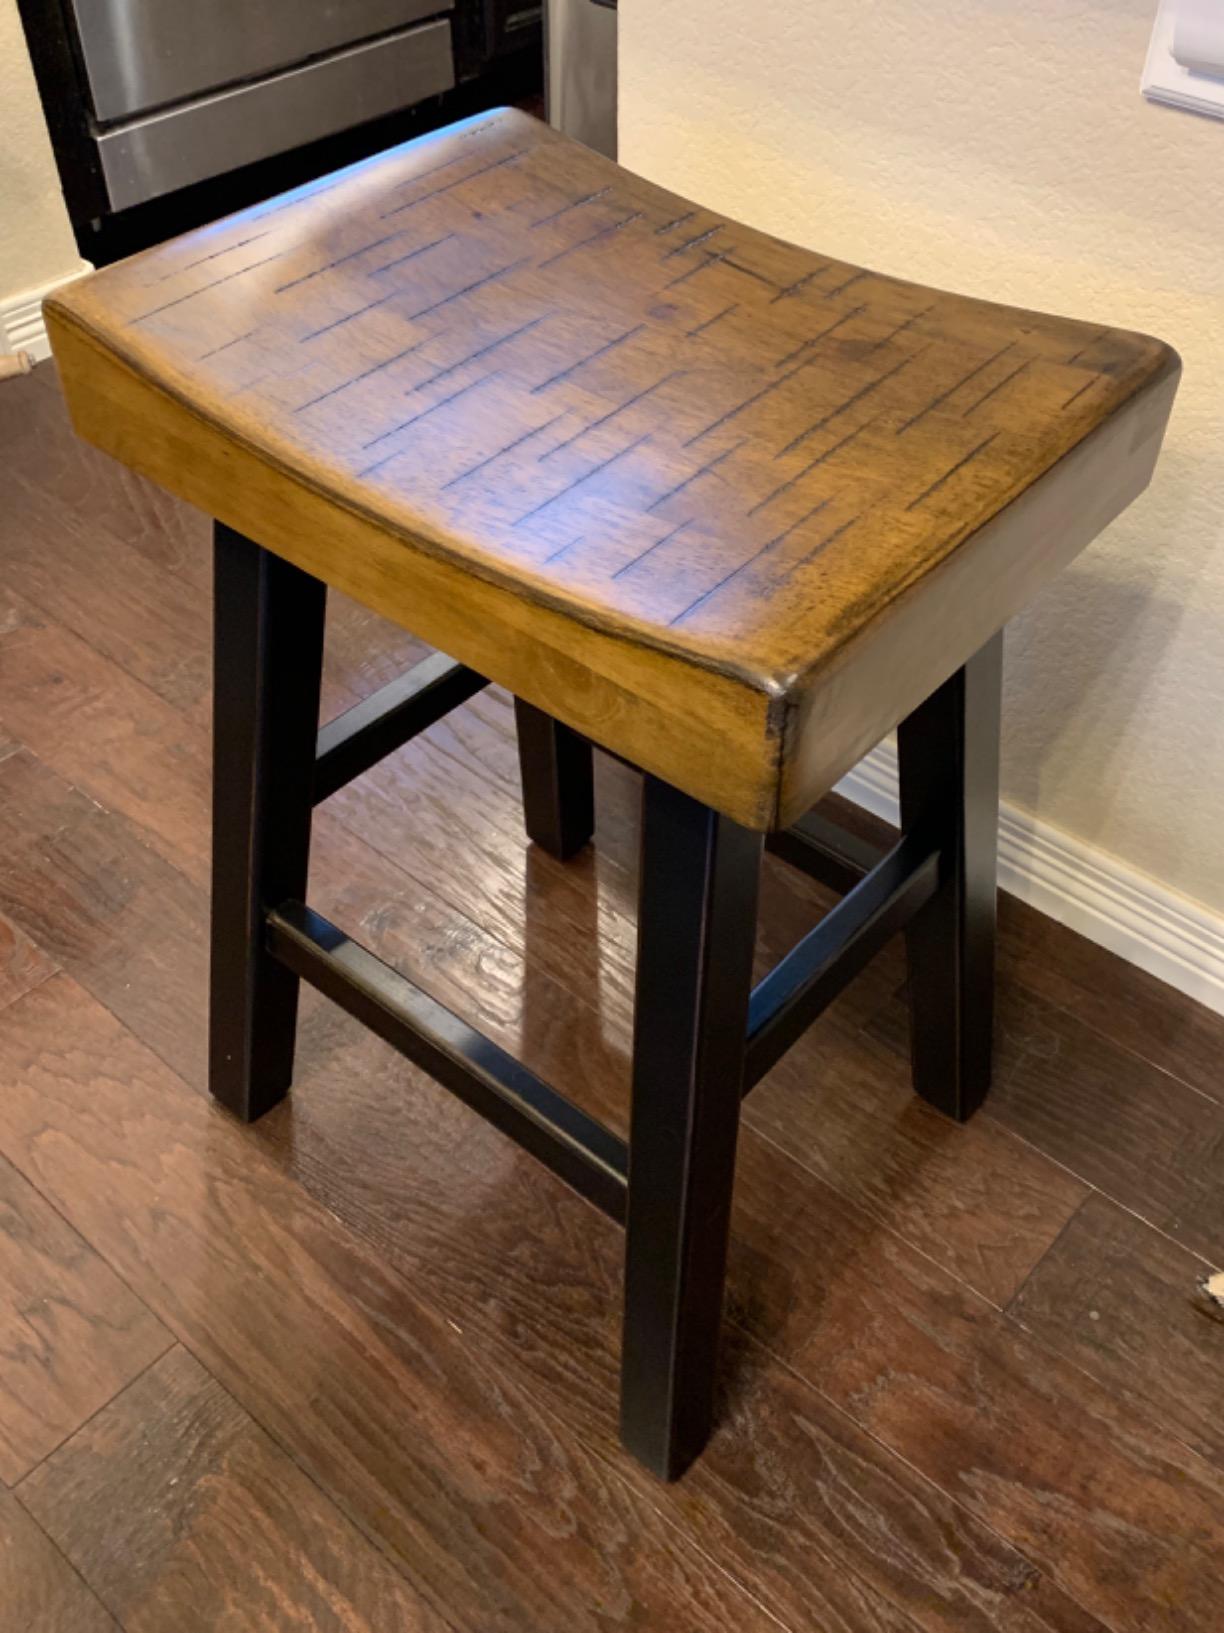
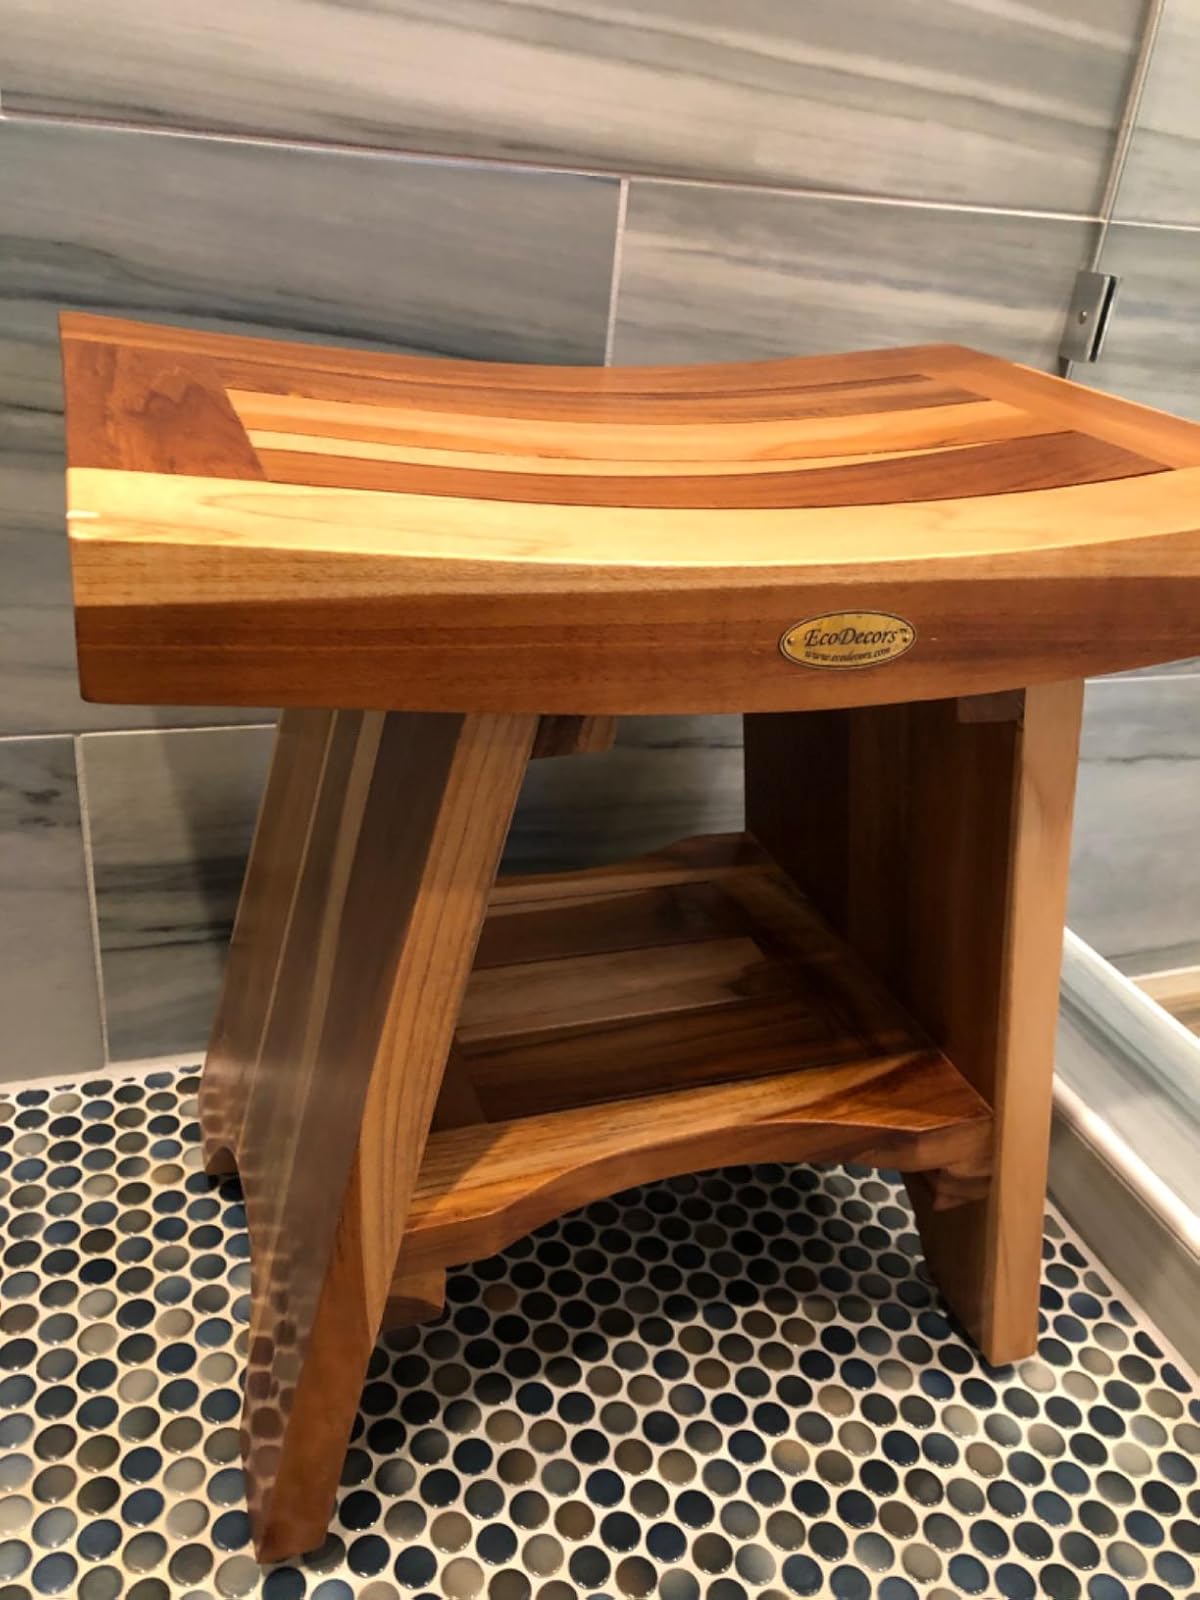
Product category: stool
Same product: no